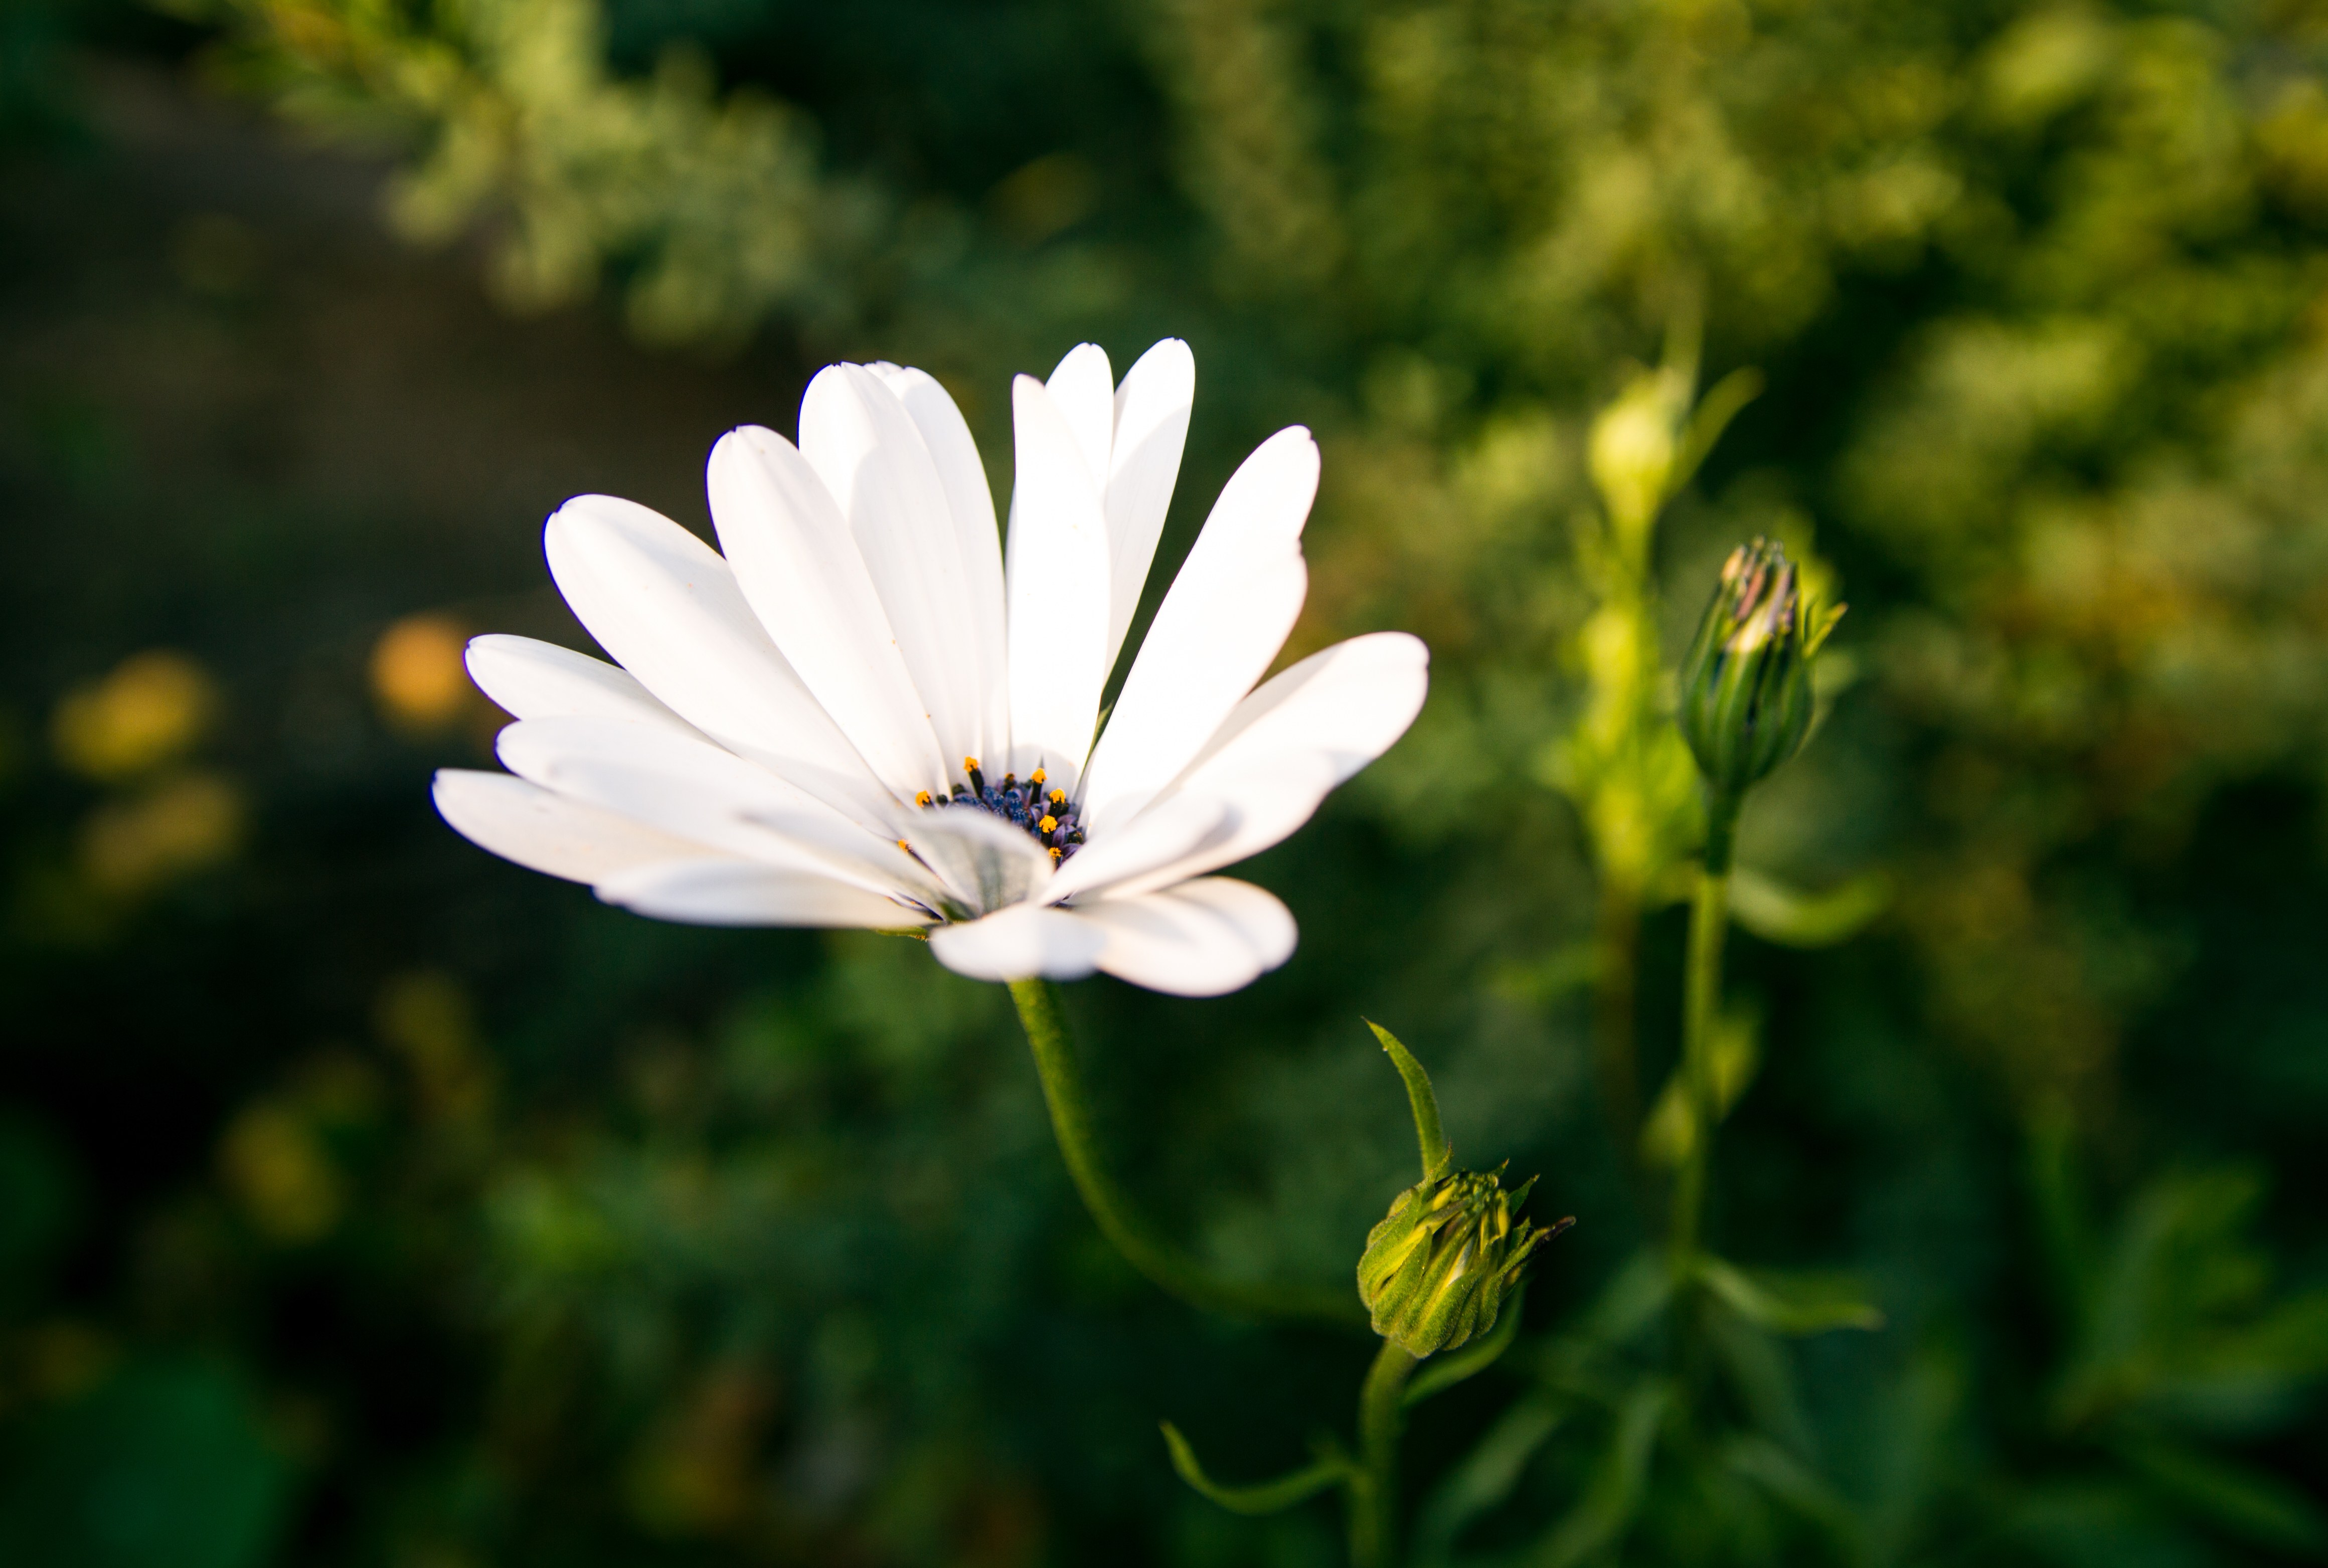
nature, grass, blossom, plant, white, field, photography, meadow, sunlight, leaf, flower, petal, daisy, sparkler, spring, green, botany, yellow, garden, flora, plants, wildflower, flowers, close up, leaves, silver, leafs, osteospermum, dimorfoteka, dimorphotheca, macro photography, flowering plant, daisy family, oxeye daisy, plant stem, land plant